Mise of Amiens

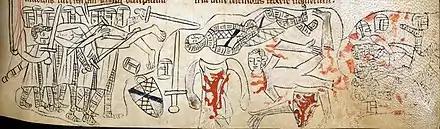
Medieval manuscript showing Simon de Montfort's mutilated body at the Battle of Evesham

The government led by Montfort soon ran into problems. He negotiated a treaty with Llywelyn ap Gruffudd, the Prince of Wales, an act that made him unpopular with the English Marcher lords. In May Edward escaped captivity, with the help of Gilbert de Clare, Earl of Gloucester, who had now come over to the royal side. Edward started on a campaign of re-conquest, while Montfort was forced to suppress a rebellion in the Marches. He succeeded only by making large concessions to Llewelyn, and then moved east to join forces with his son Simon. Edward, however, routed the younger Simon at Kenilworth Castle, and on 4 August 1265 Montfort found himself trapped at Evesham, forced to give battle with a much smaller army than the royals. The battle soon turned into a massacre; Montfort himself was killed and mutilated on the field. Even with Montfort dead resistance remained, particularly at the virtually impregnable Kenilworth Castle. In October 1266 the Dictum of Kenilworth set down terms by which the rebels could obtain pardons, and by the end of the year the garrison surrendered.